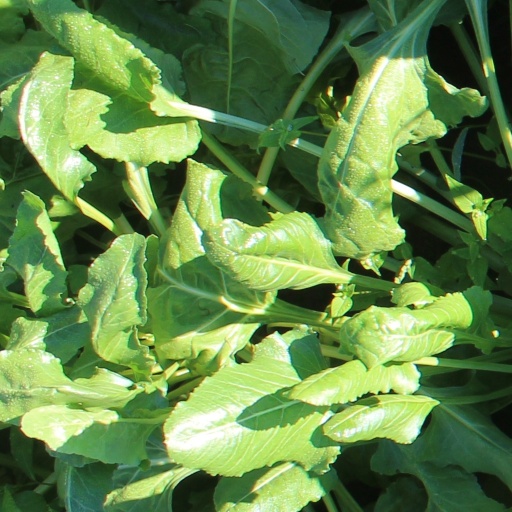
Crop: sugar beet